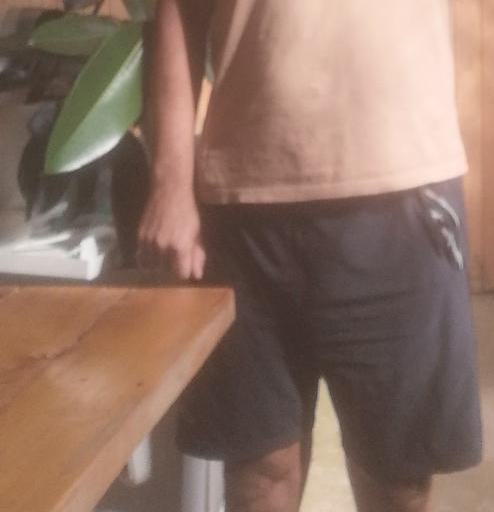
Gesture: no_gesture